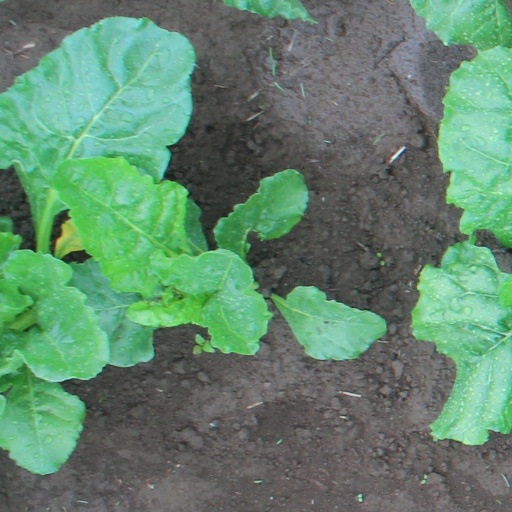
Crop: sugar beet